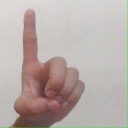
अक्षर: ड